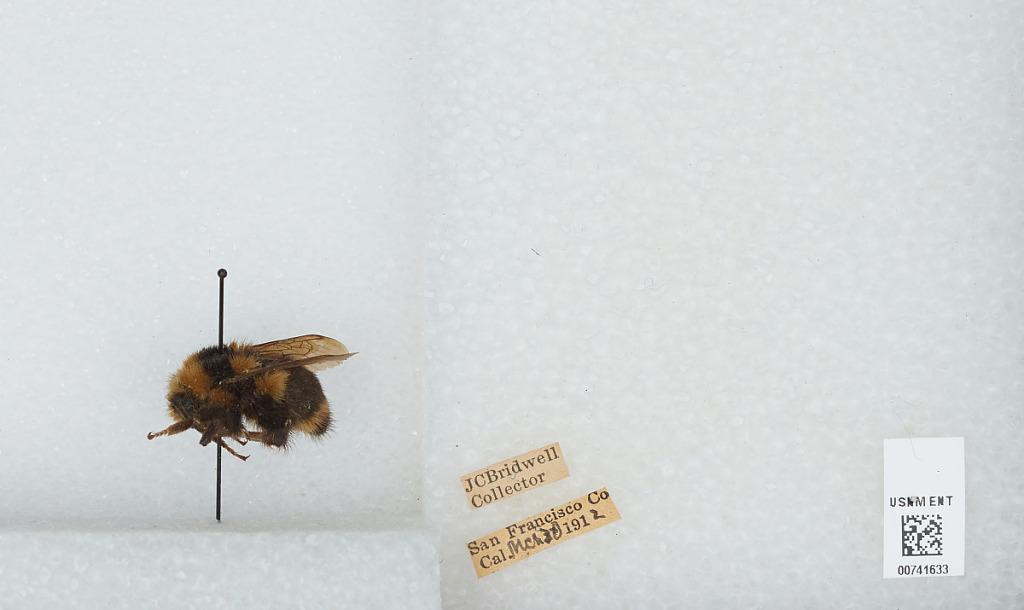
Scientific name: Bombus (Pyrobombus) bifarius Cresson
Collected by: J. Bridwell
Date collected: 1912-3-30
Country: United States
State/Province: California
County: San Francisco
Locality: San Francisco
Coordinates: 37.78, -122.42